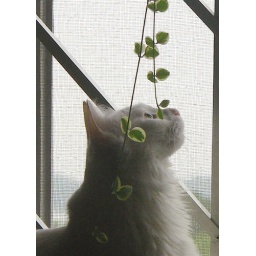
Taj is birdwatching. She often sits in this window watching the people walking, the lake, and the little street below.